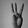
ASL letter: W